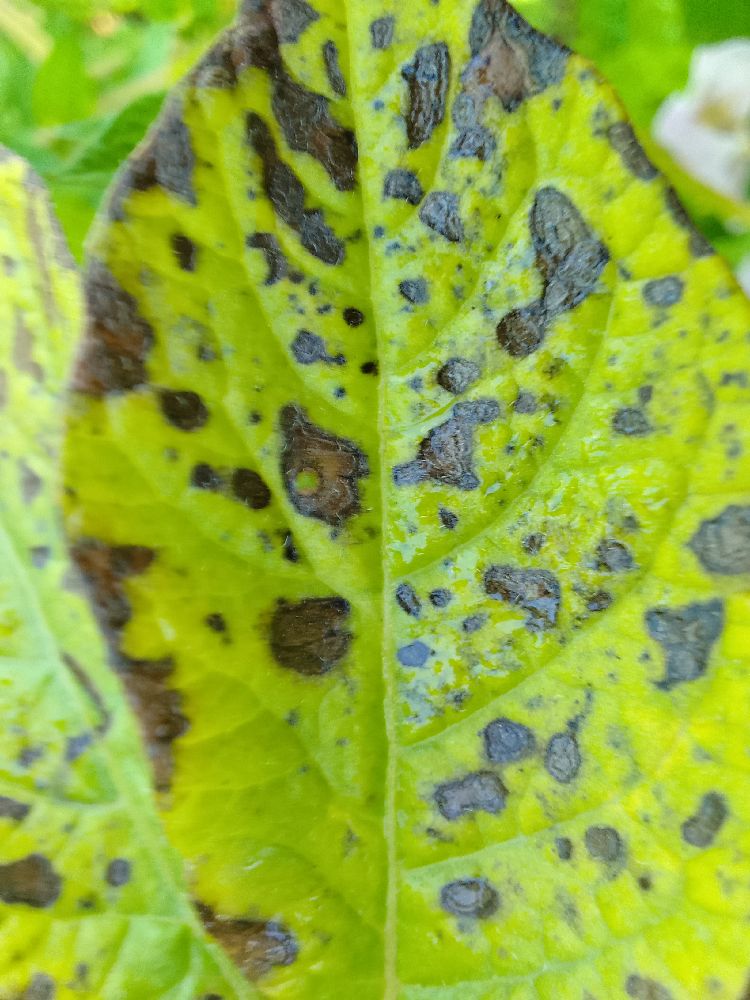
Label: Early blight